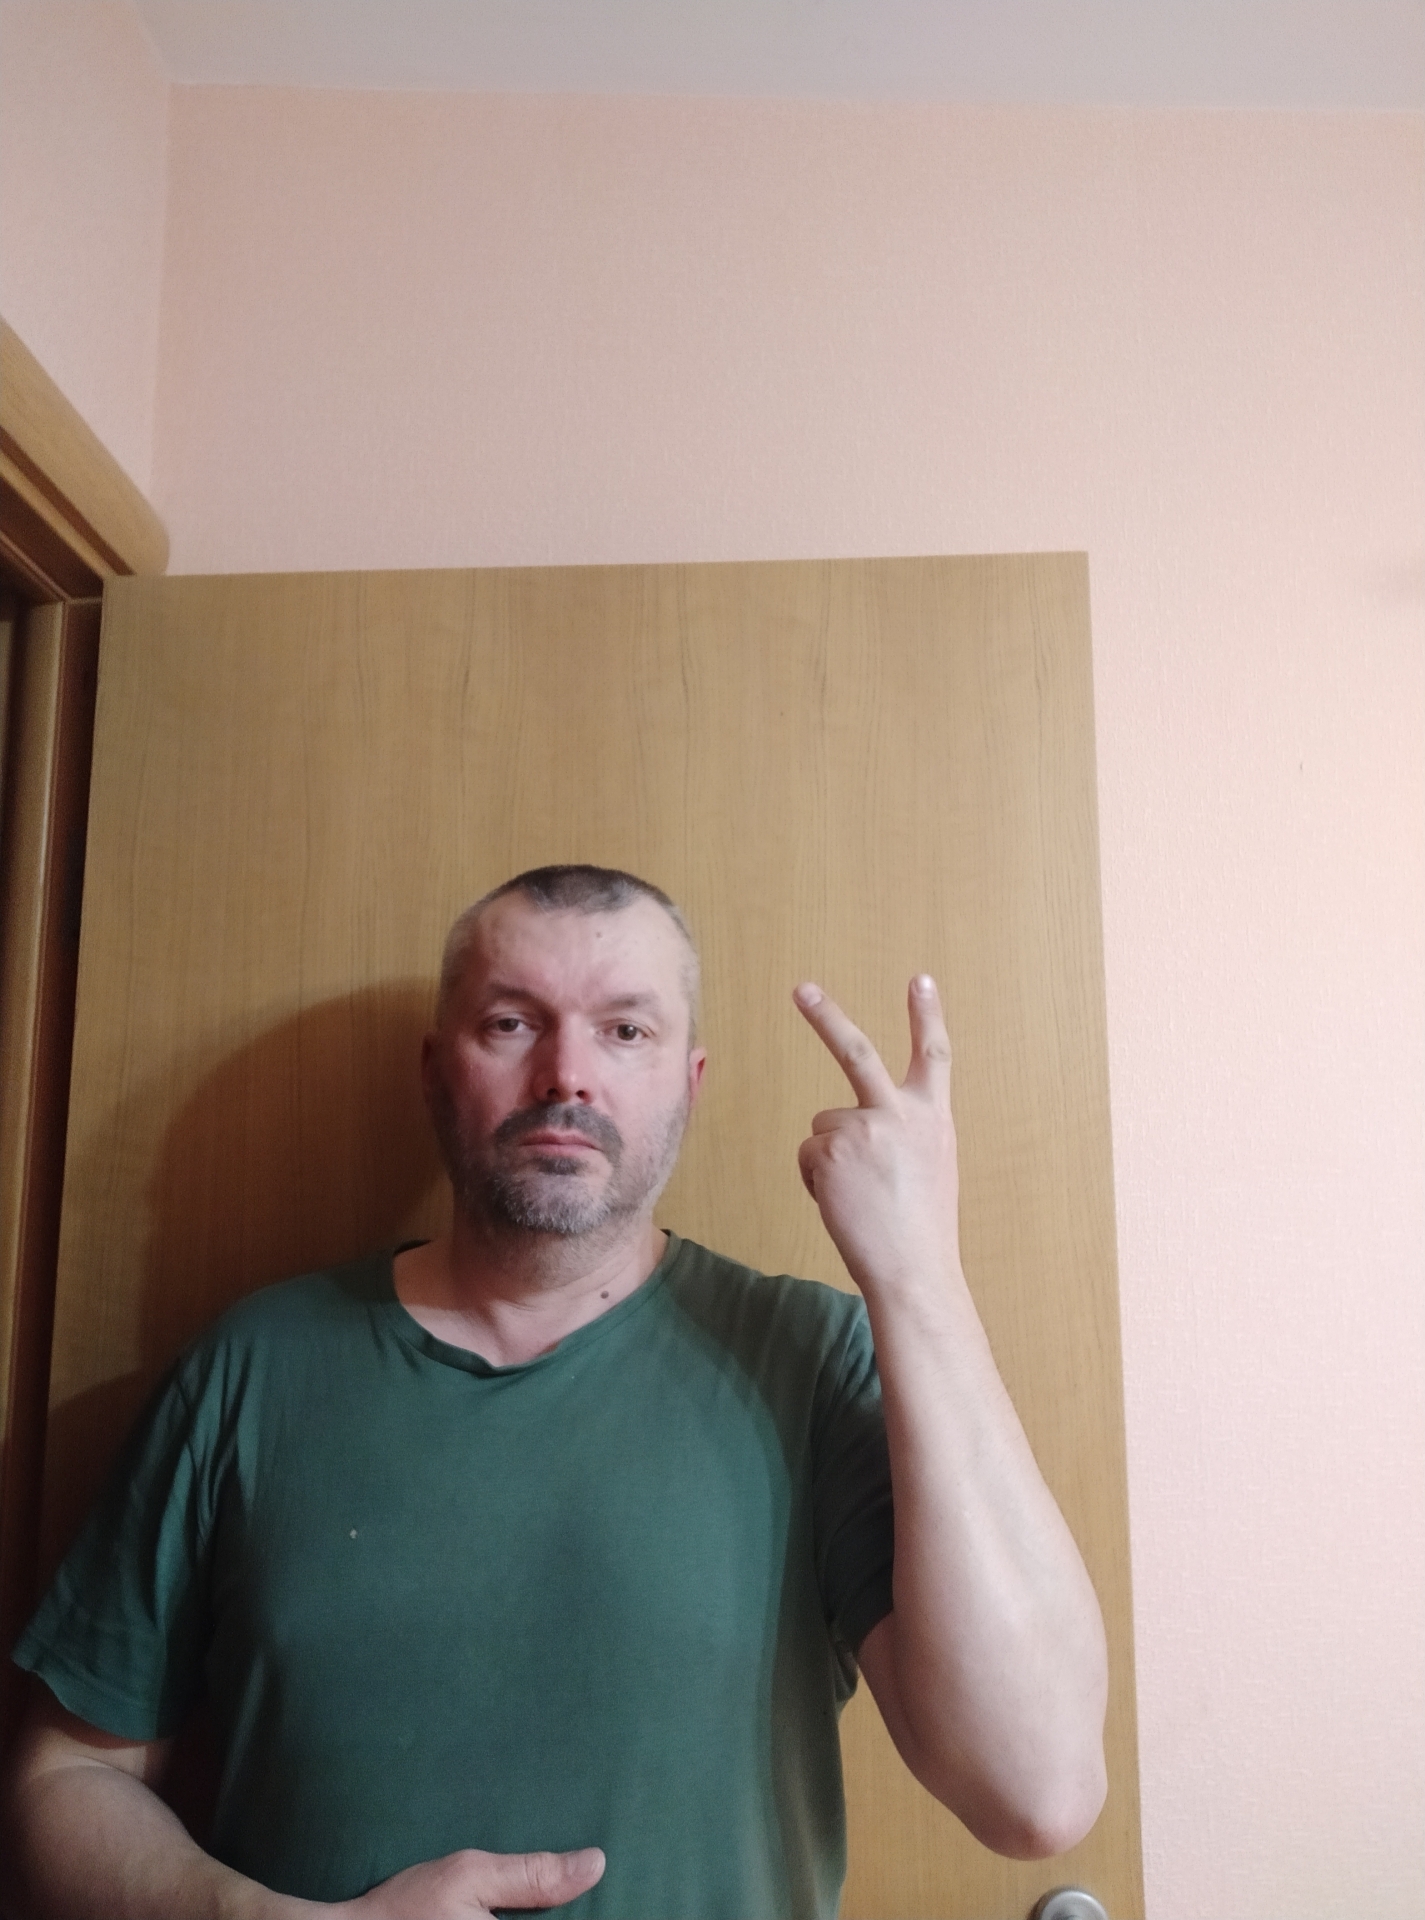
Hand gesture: peace_inverted